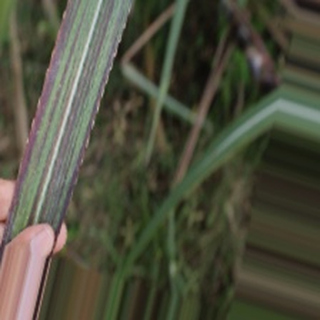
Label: sugarcane_bacterial_blight